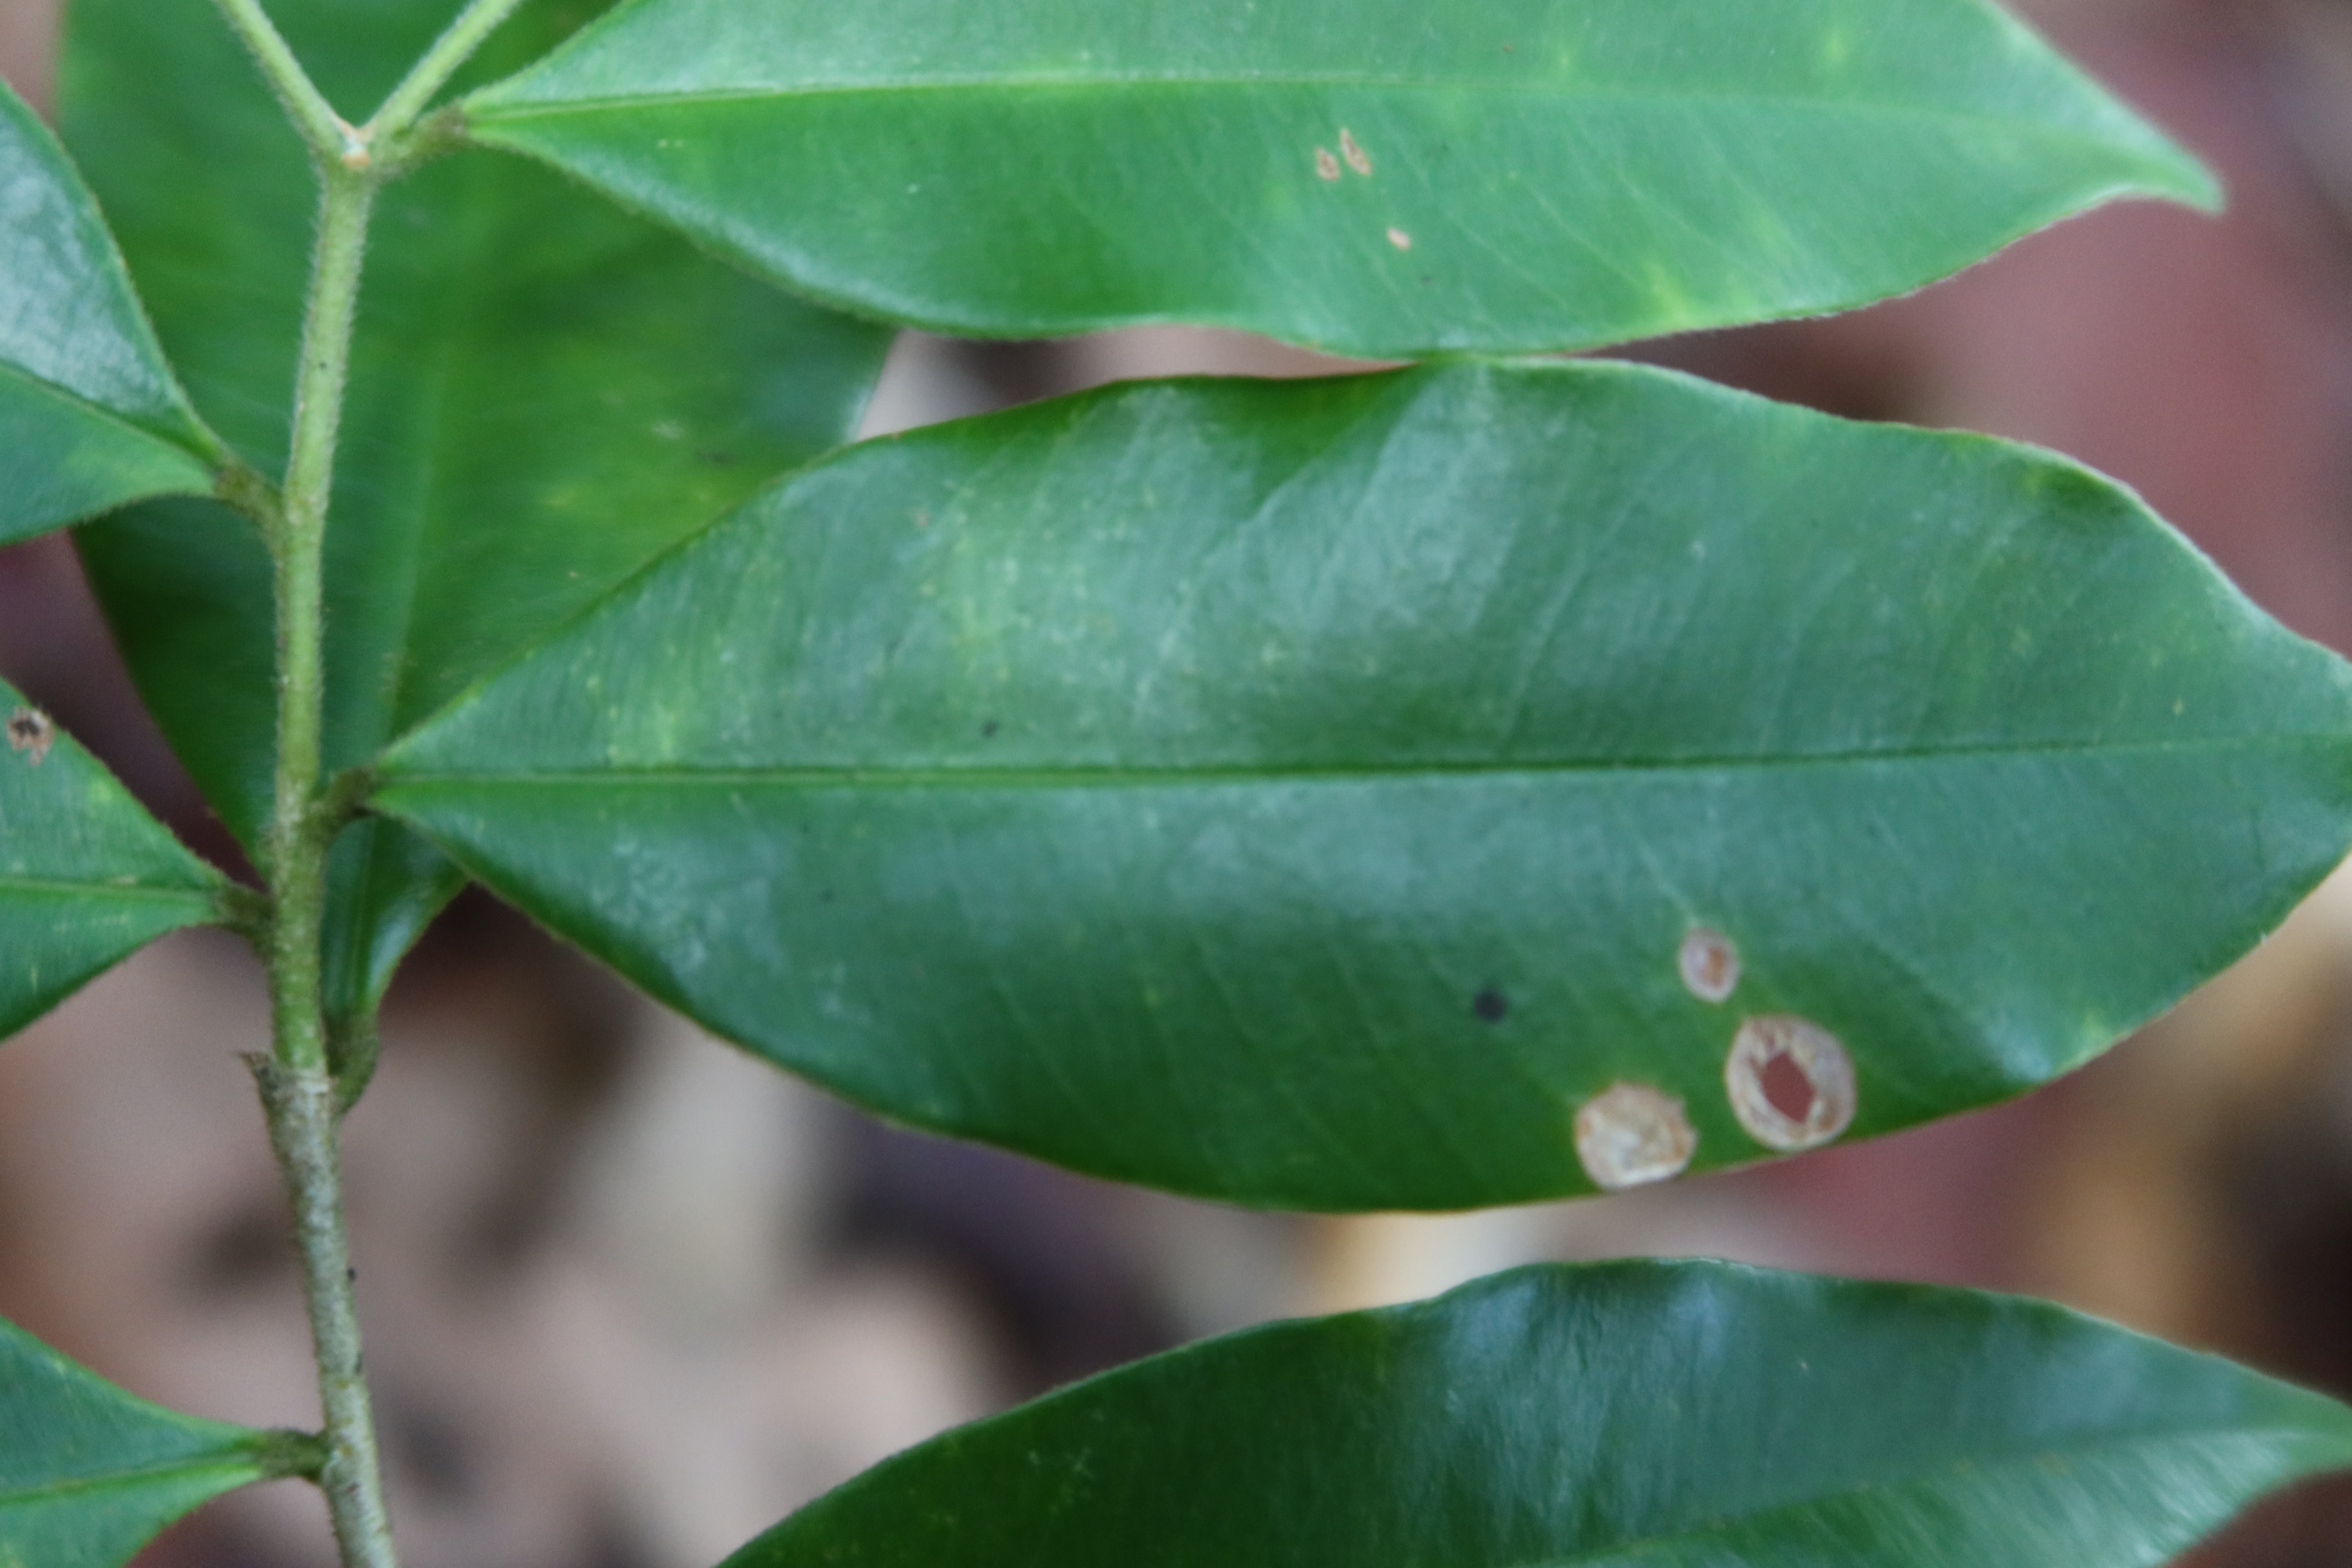
Label: Brown spots